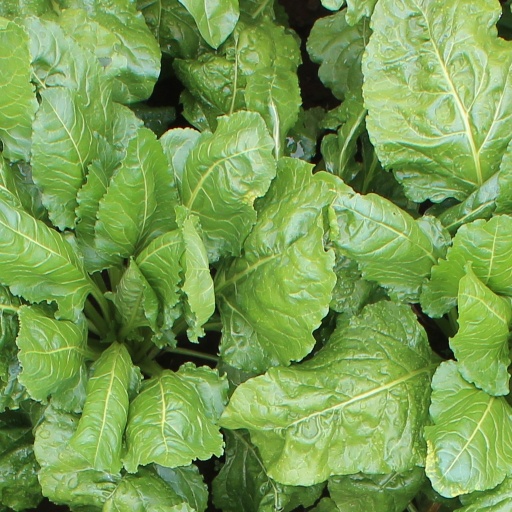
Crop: sugar beet